Red-Light District, Montreal

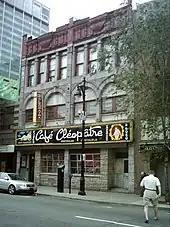
The Café Cléopâtre, 1230 Saint Laurent Boulevard.

The Red-Light District of Montreal, Quebec, Canada was formerly centred on the intersection of Saint Laurent Boulevard and Saint Catherine Street in the borough of Ville-Marie.